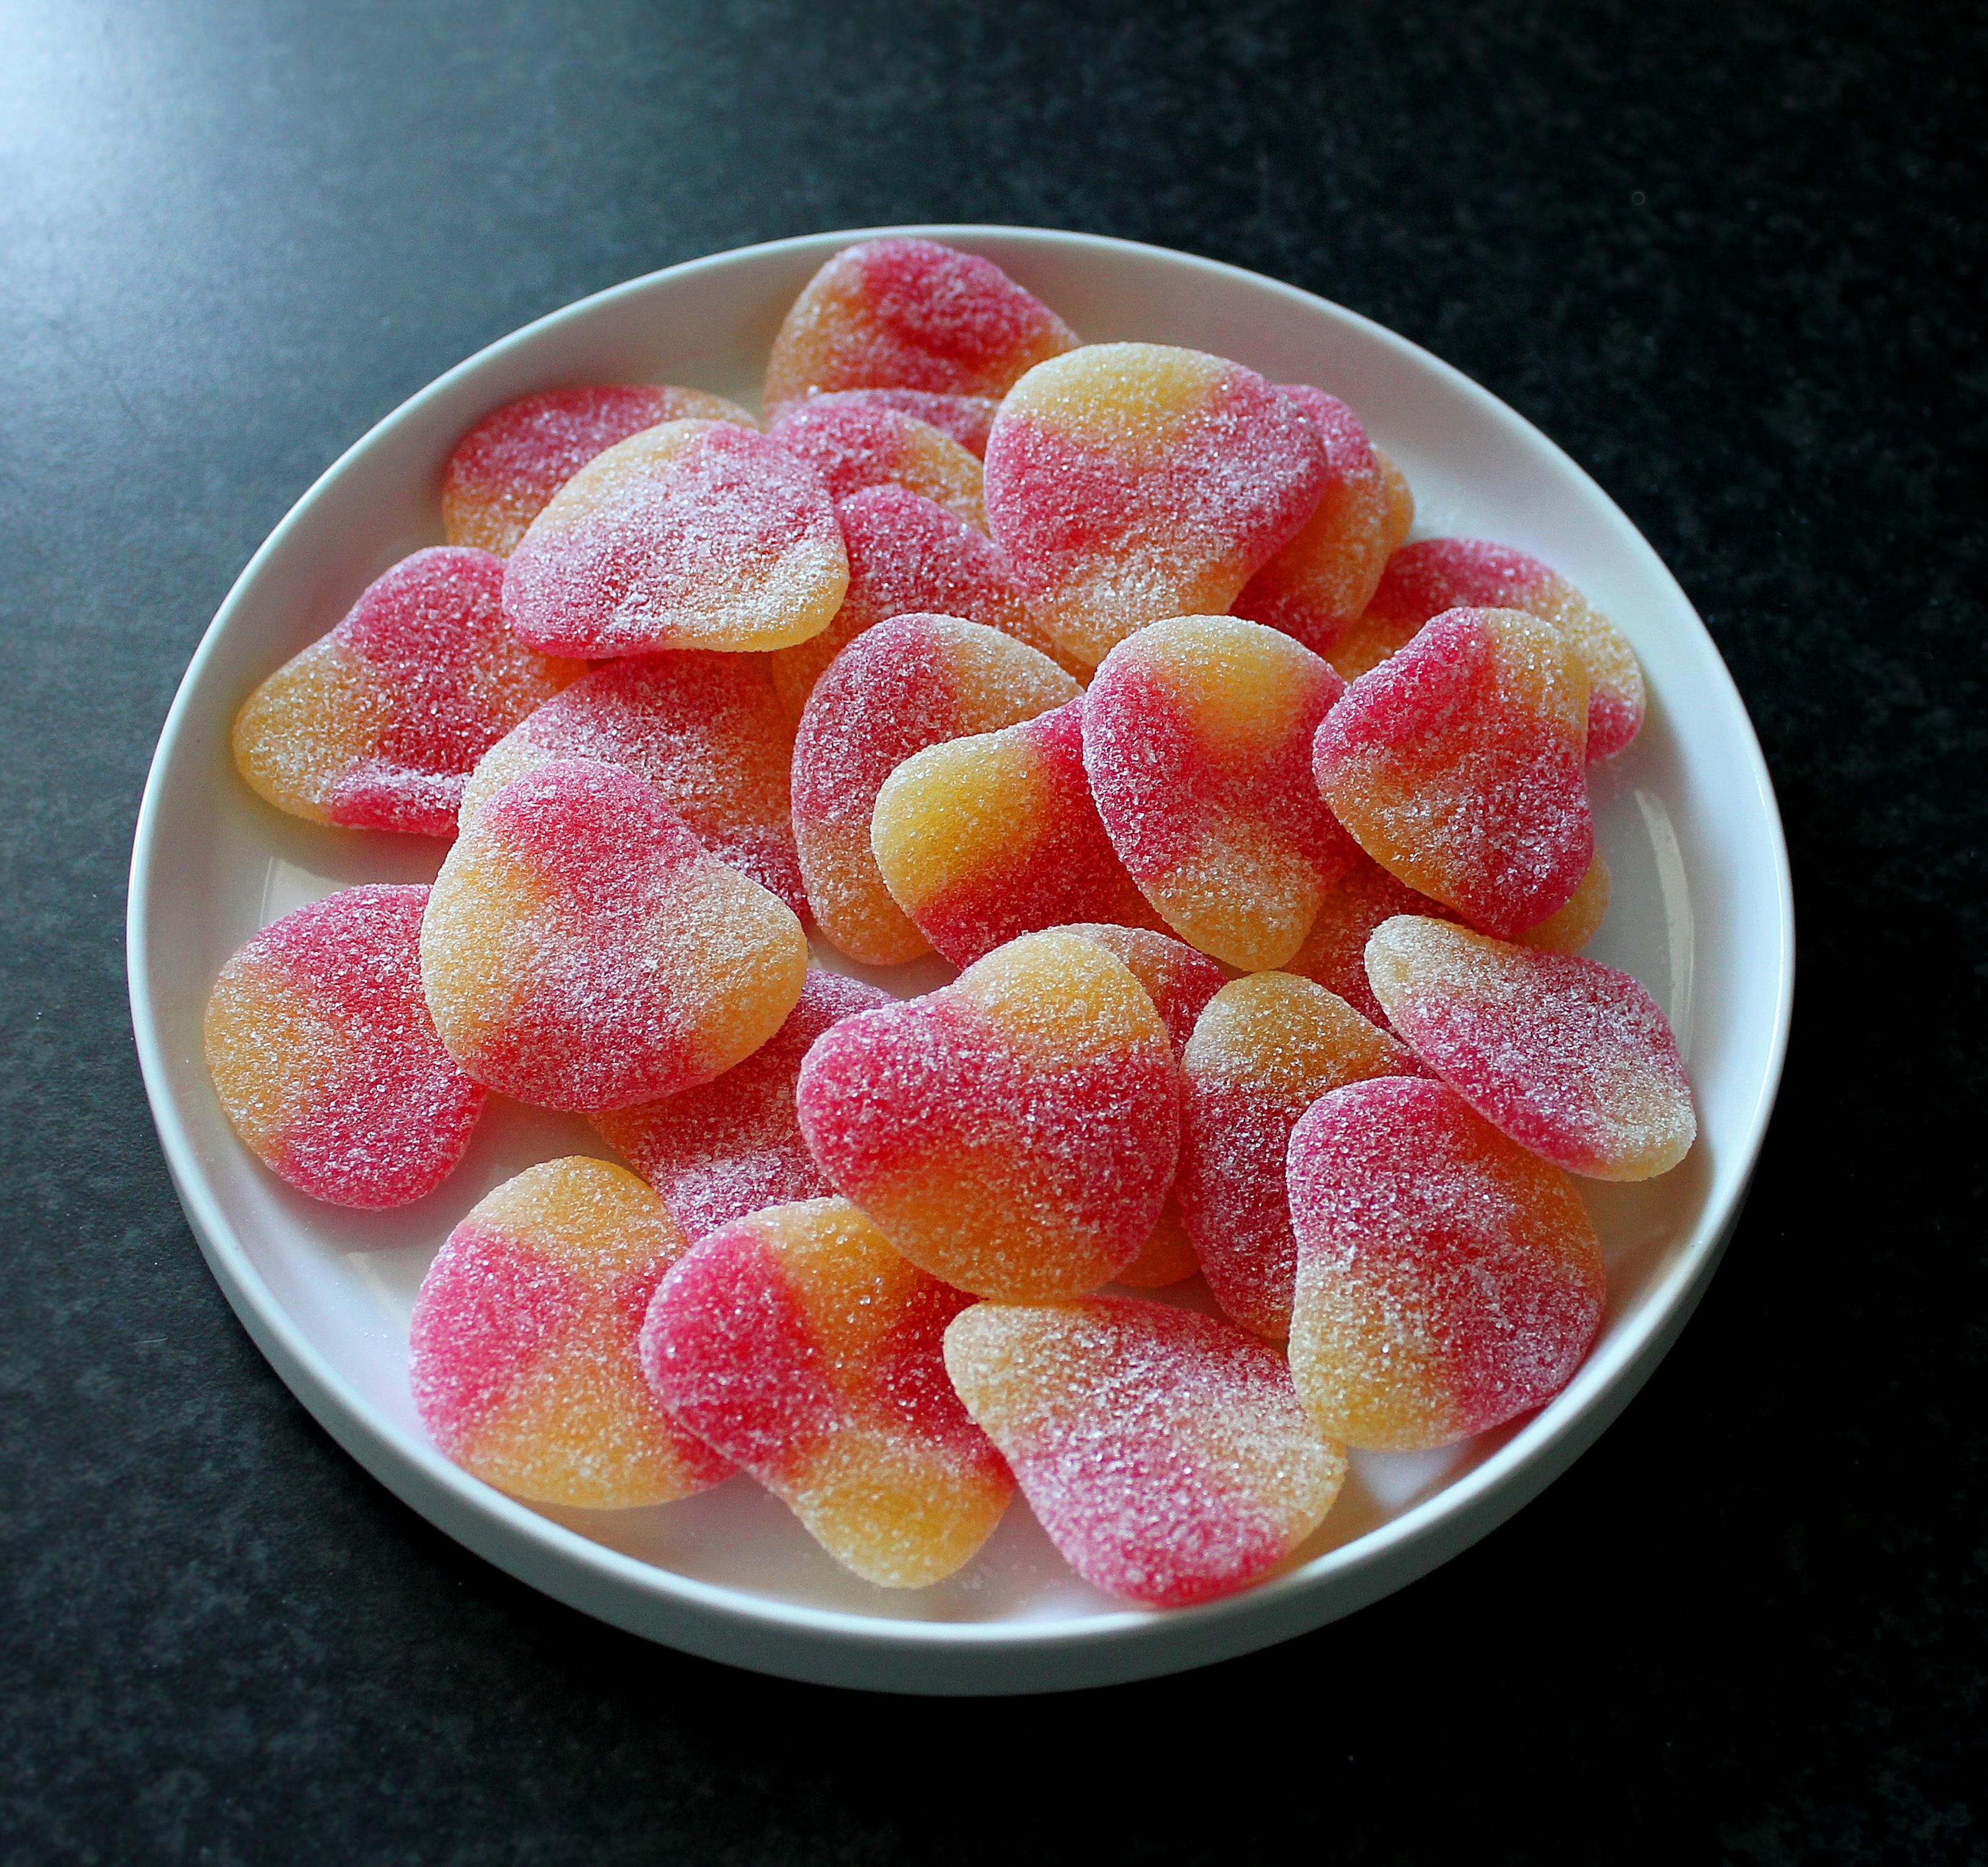
plant, raspberry, fruit, sweet, food, red, produce, dessert, strawberry, sugar, hearts, candy, strawberries, sweetness, flowering plant, candy bowl, land plant